Joe Martin (English footballer)

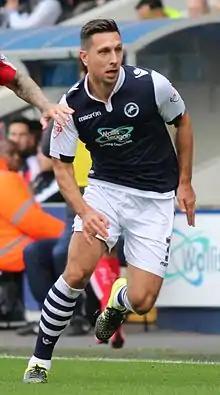

Joseph John Martin (born 29 November 1988) is an English professional footballer. He most recently played for Ebbsfleet United.